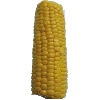
Label: Corn 1